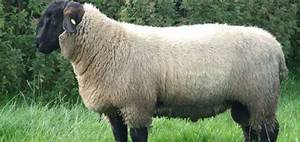
Label: pecora